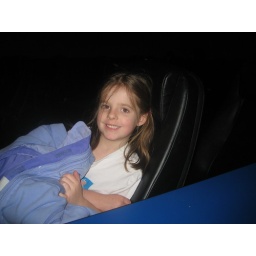
At the cool movie theater that serves food and you sit in old car seats!!!!